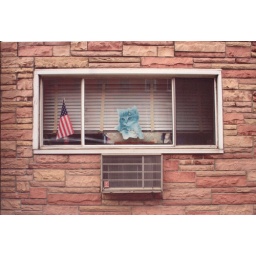
I used to pass by this window everyday. Sometimes there would be a real cat in it.